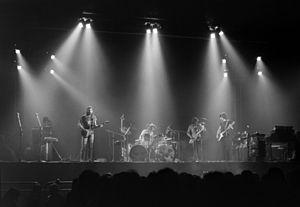
Cet article traite des événements qui se sont produits durant l'année 1973 au Québec.
Cet article présente une liste des albums musicaux les plus vendus dans le monde. Elle inclut tous les types d'albums dont les ventes ont été estimées à au moins 20 millions d'exemplaires. Ces albums sont classés selon leurs ventes estimées, avec les albums les plus vendus en haut de la liste. Les albums pour lesquels les ventes estimées sont les mêmes sont classés selon leur artiste, par ordre alphabétique.
Dick Parry est un saxophoniste britannique. Il est principalement connu pour ses solos dans les chansons Money, Us and Them, Shine On You Crazy Diamond et Wearing the Inside Out de Pink Floyd.